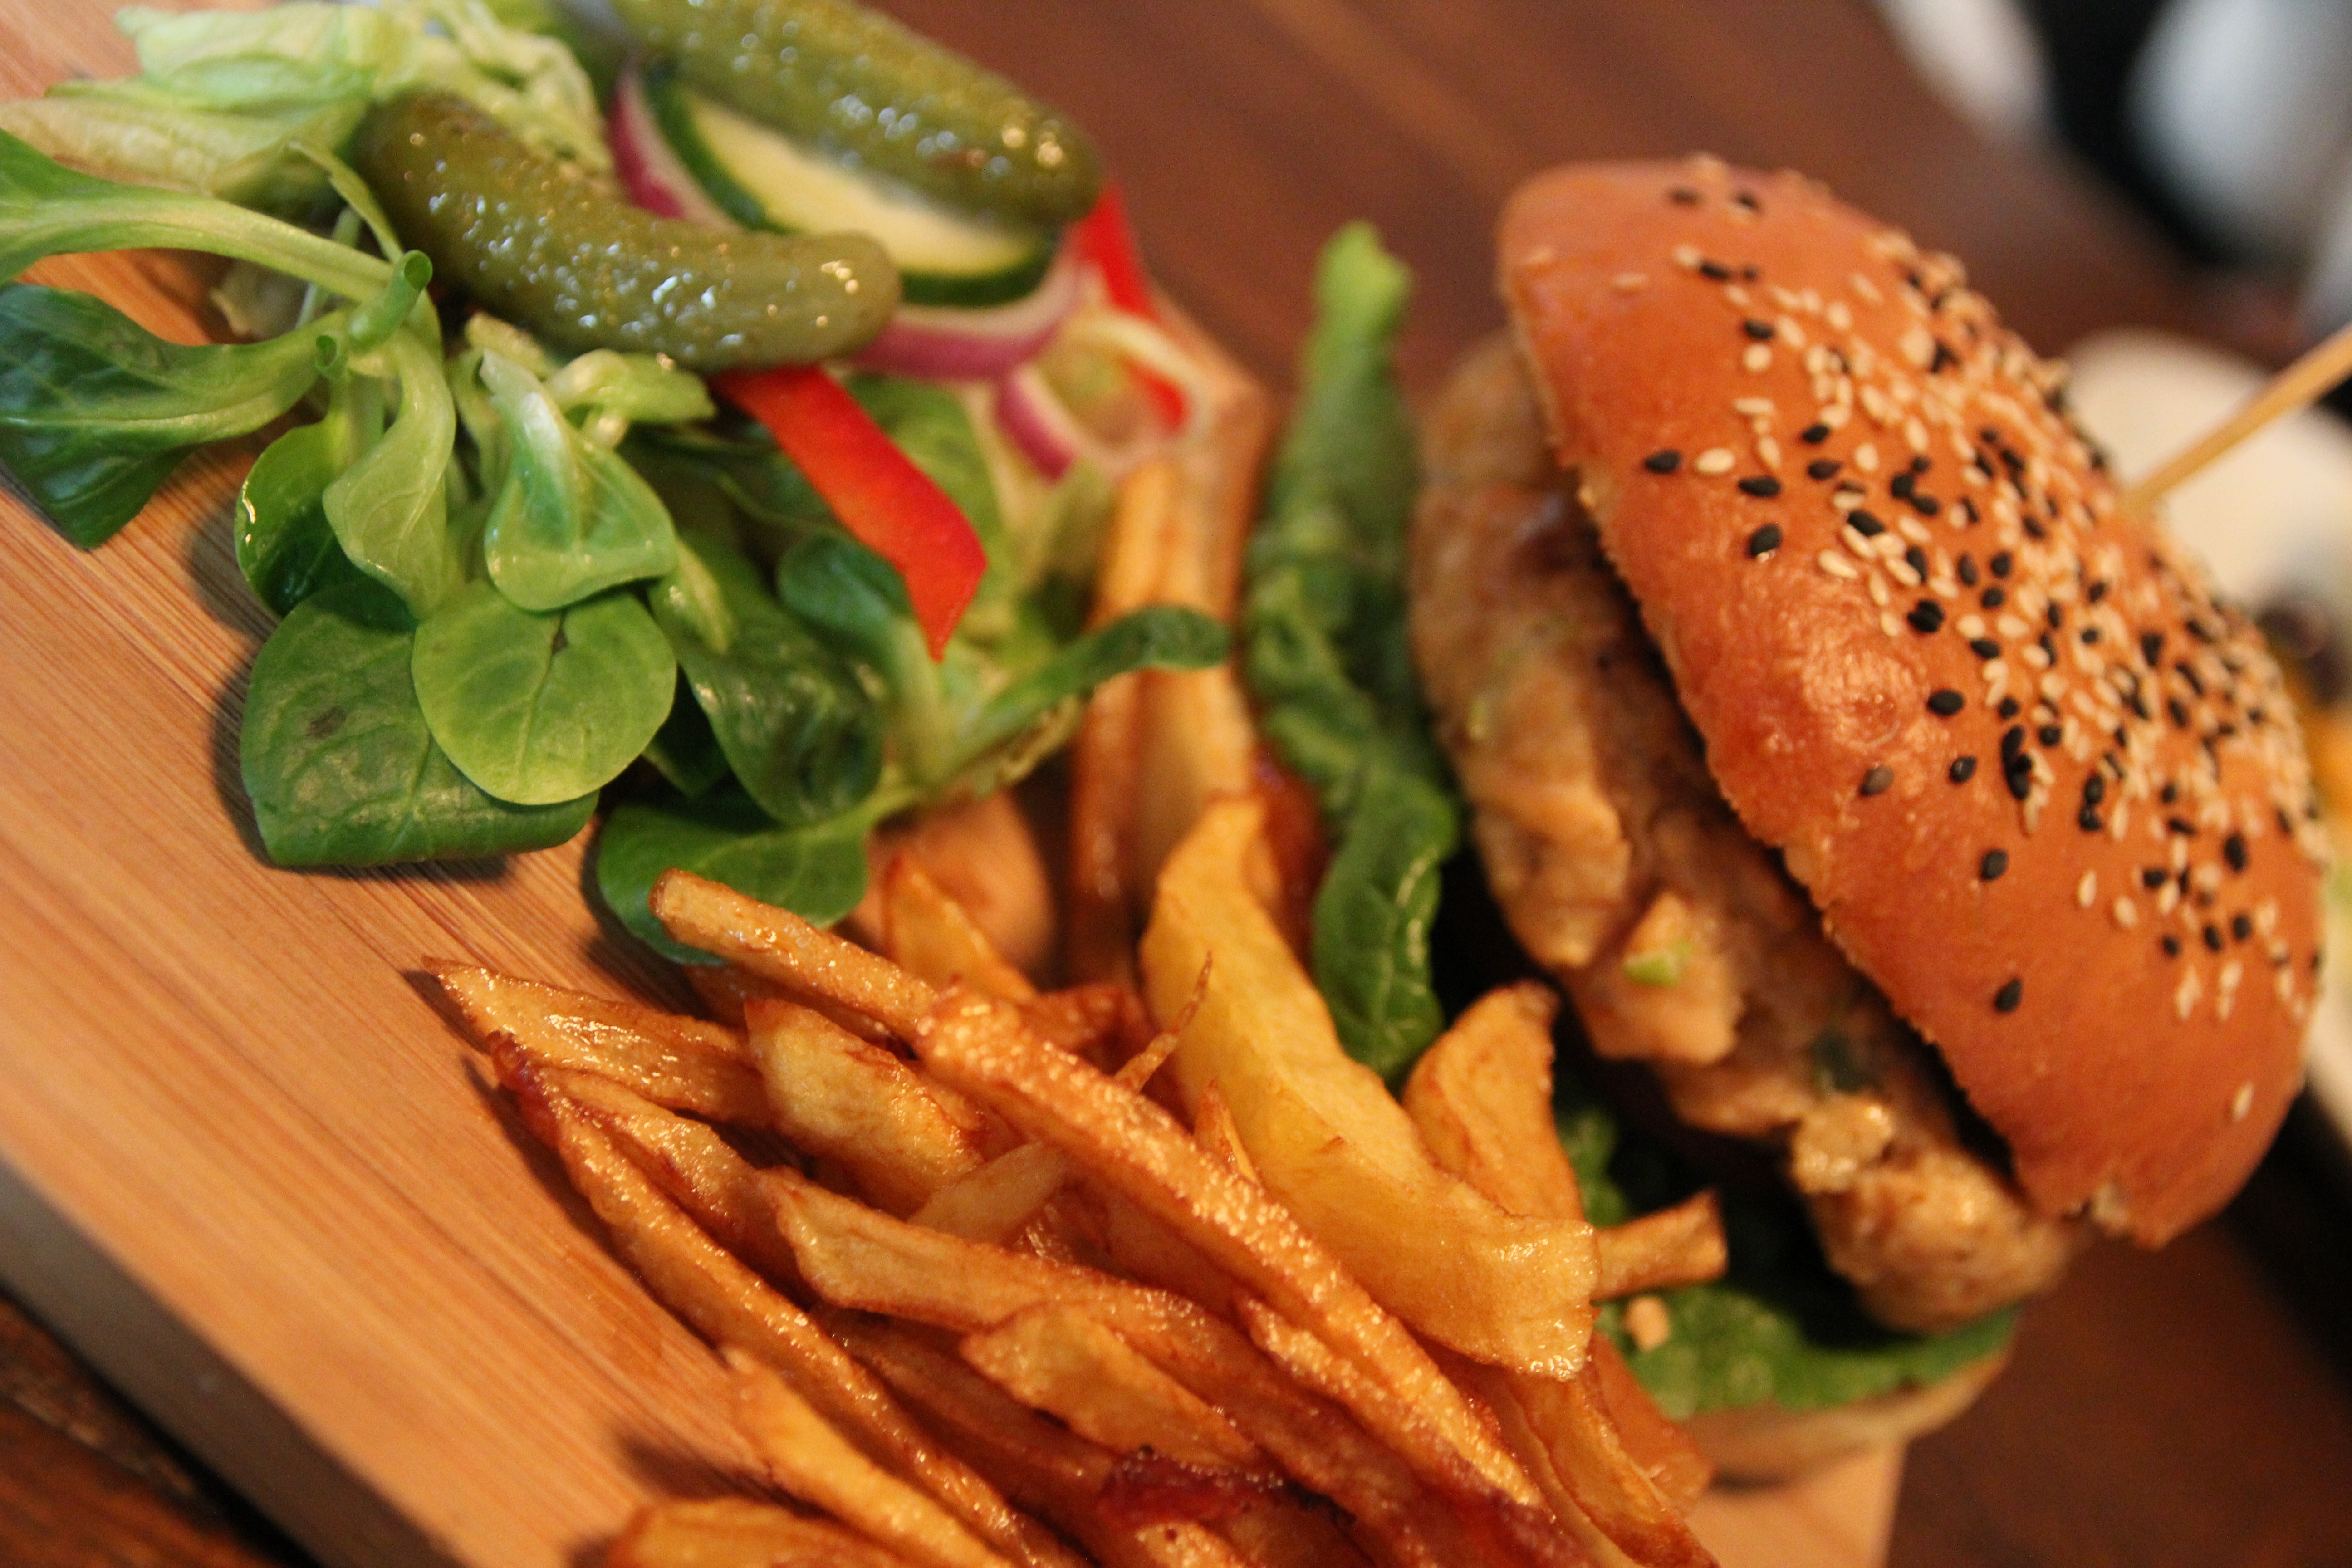
dish, meal, food, salad, produce, vegetable, snack, lunch, cuisine, burger, calories, fried, eating, fastfood, fries, french fries, junk food